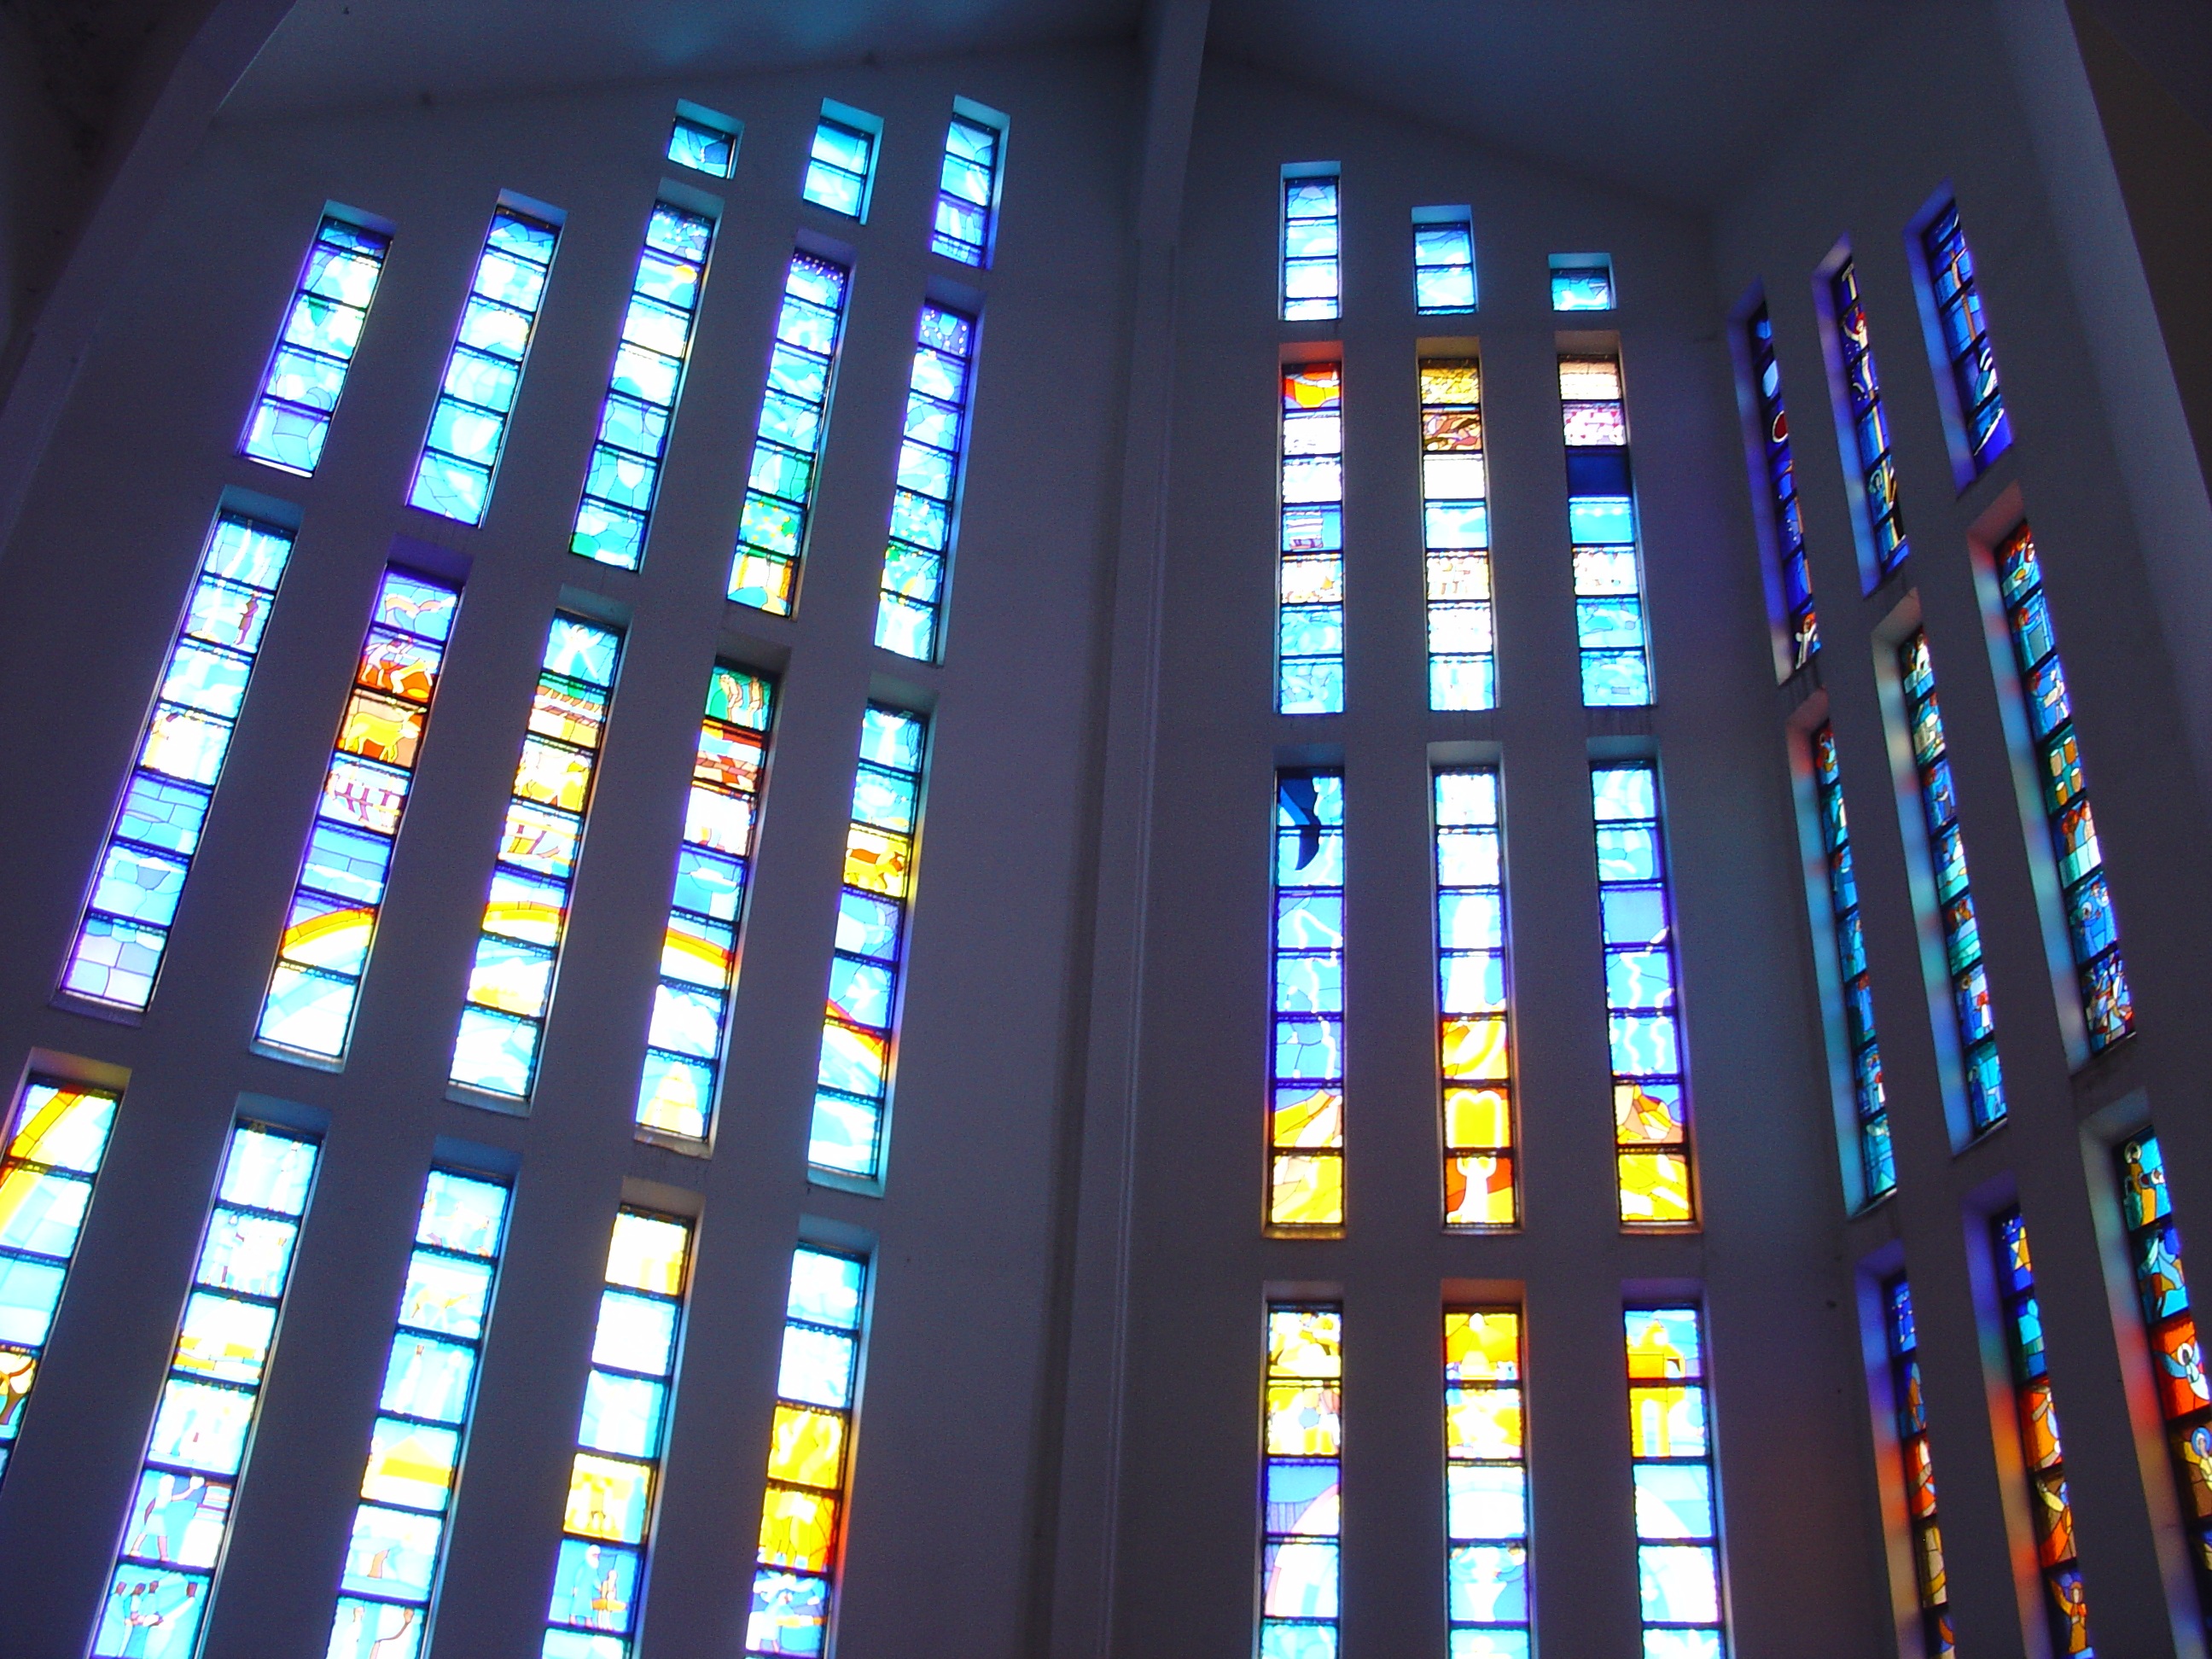
light, architecture, window, glass, skyscraper, line, color, facade, blue, church, lighting, interior design, design, temple, faith, symmetry, shape, stained glass window, the interior of the, catholicism, the art of, daylighting, interior of the church, the altar